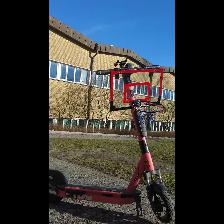
Label: NonHuman